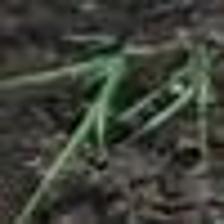
Label: clustered